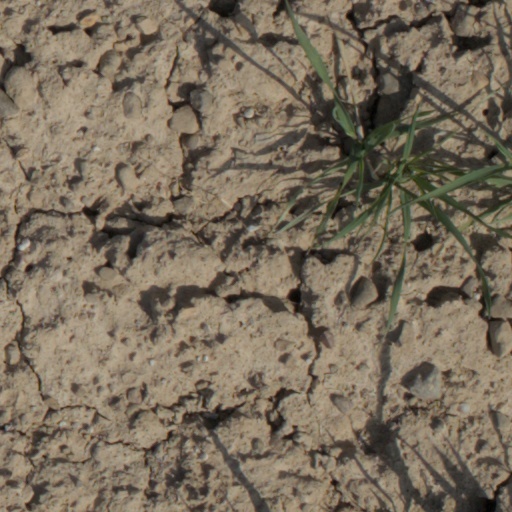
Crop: wheat